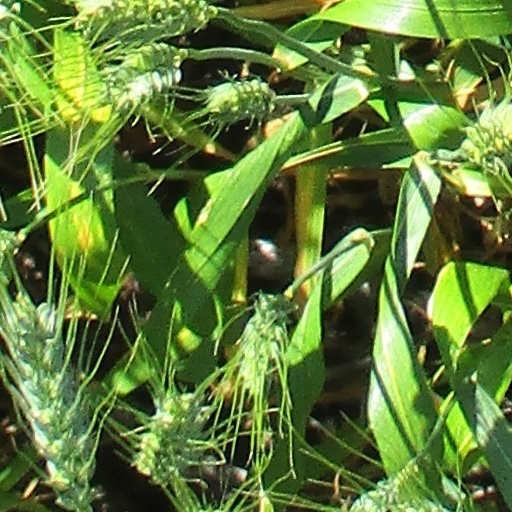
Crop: wheat